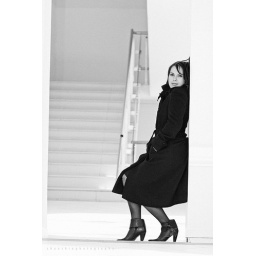
young woman standing in door entry